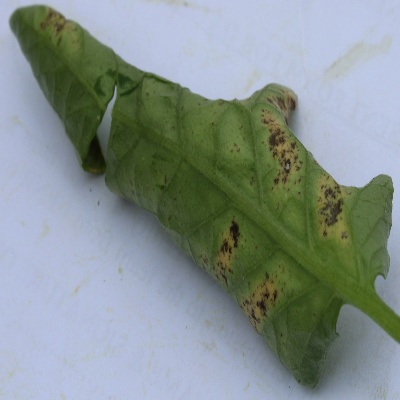
Crop: Tomato
Condition: leaf curl